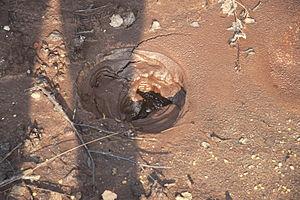
Une mofette est par définition une fissure, un trou ou un puits de taille réduite, parfois terrestre, parfois sous une source d'eau ou de sédiments ; elle est d'origine volcanique et en émanent certains types de gaz, souvent toxiques, principalement du dioxyde de carbone, mais aussi du diazote ou du méthane. Elle s'oppose notamment aux fumerolles et autres phénomènes de ce type par l'absence de soufre, et généralement par un aspect, des températures et une acidité plus conventionnelle que d'autres phénomènes paravolcaniques apparentés. Ce sont surtout les exhalations parfois pestilentielles et/ou toxiques qui s'en dégagent qui les rendent uniques dans l'univers des phénomènes paravolcaniques.